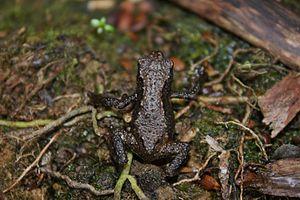
Pelophryne misera est une espèce d'amphibiens de la famille des Bufonidae.